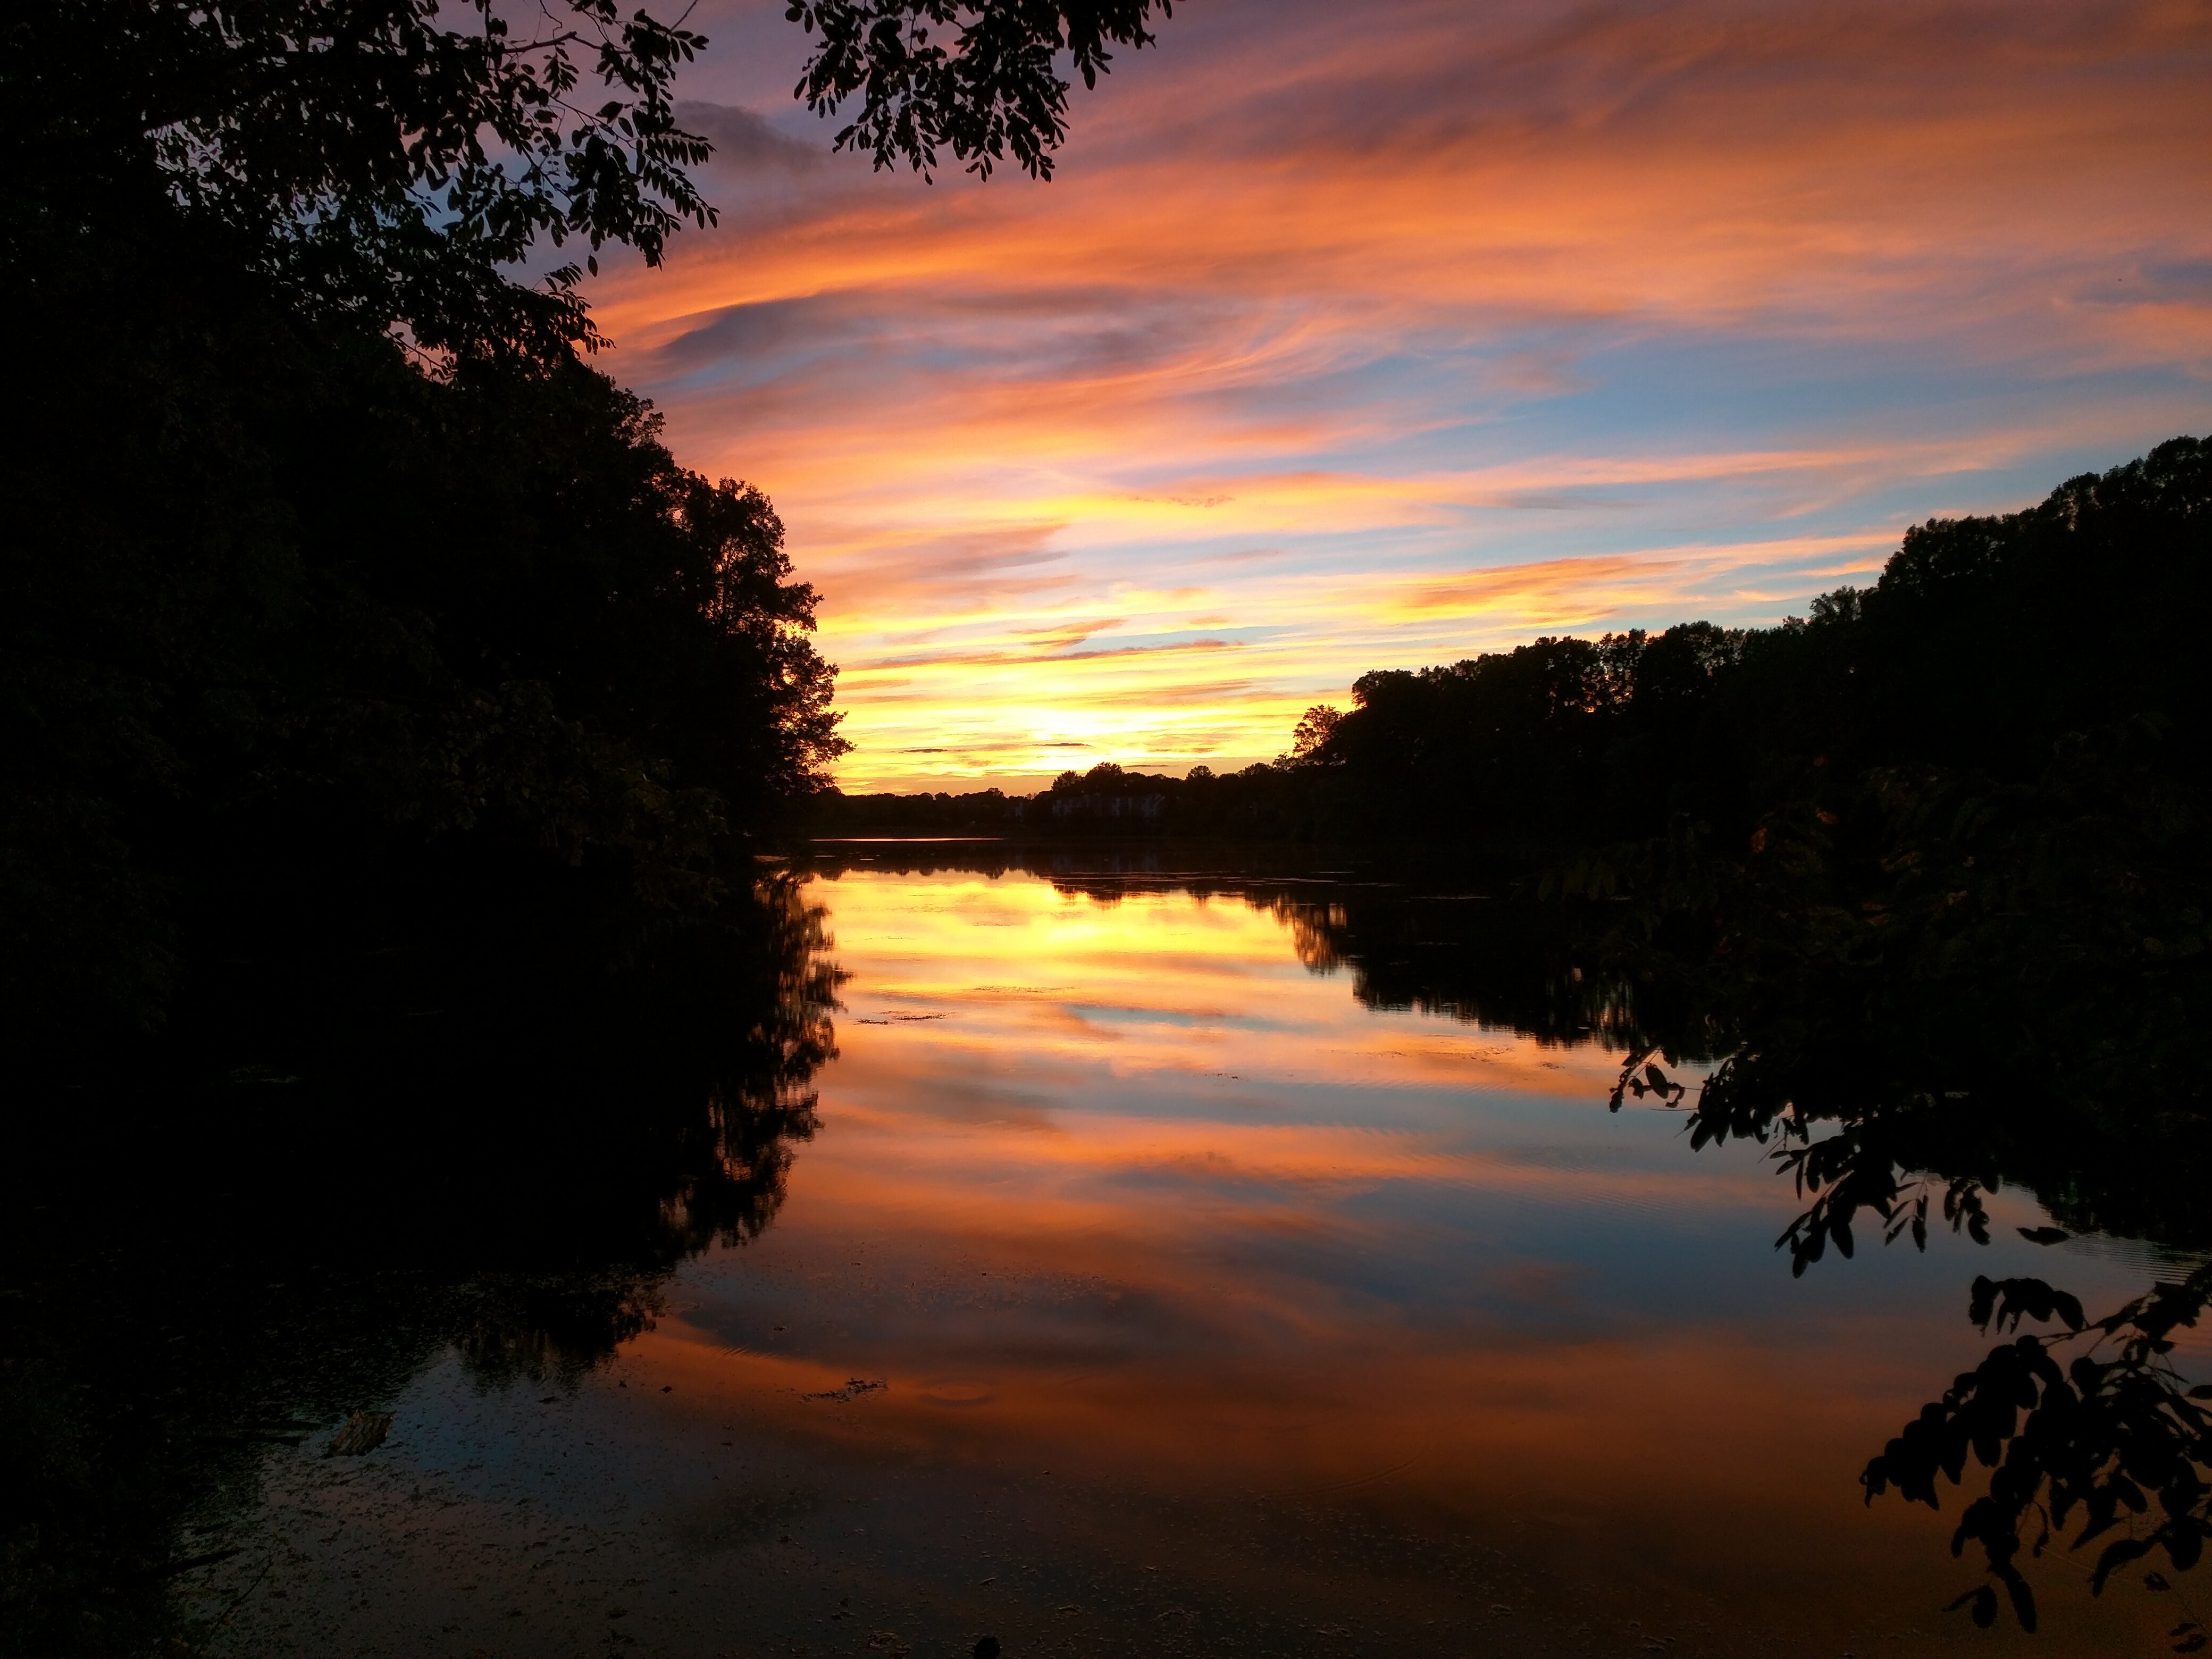
sky, nature, water, reflection, sunset, evening, cloud, afterglow, horizon, dusk, natural landscape, river, tree, morning, water resources, sunrise, lake, waterway, calm, bank, loch, atmosphere, sea, landscape, dawn, reservoir, watercourse, sunlight, night, red sky at morning, inlet, ocean, coast, tropics, sound, bay, channel